Pediatric advanced life support

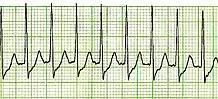
Supraventricular tachycardia (SVT)

Once cardiac arrest is recognized, high quality CPR needs to be started immediately. After starting chest compressions, the provider should (1) give ventilations (via bag mask) and oxygen, (2) attach monitor/defibrillator pads or ECG electrodes to the child so that defibrillations (aka shocks) can be given if needed, and (3) establish vascular access (IV, IO). Attaching the defibrillator and establishing vascular access should NOT interrupt chest compressions.